Arrow (TV series)

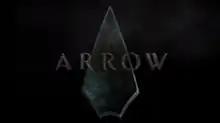
Title card for the first season

Arrow is an American superhero television series developed by Greg Berlanti, Marc Guggenheim, and Andrew Kreisberg based on the DC Comics character Green Arrow, a costumed crime-fighter created by Mort Weisinger and George Papp, and is the first series of the Arrowverse, sharing continuity with other related television series. The series premiered in the United States on The CW on October 10, 2012, and ran for eight seasons until January 28, 2020. "Arrow" was primarily filmed in Vancouver, British Columbia, Canada.